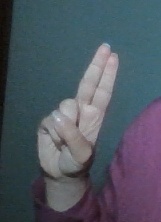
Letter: taa